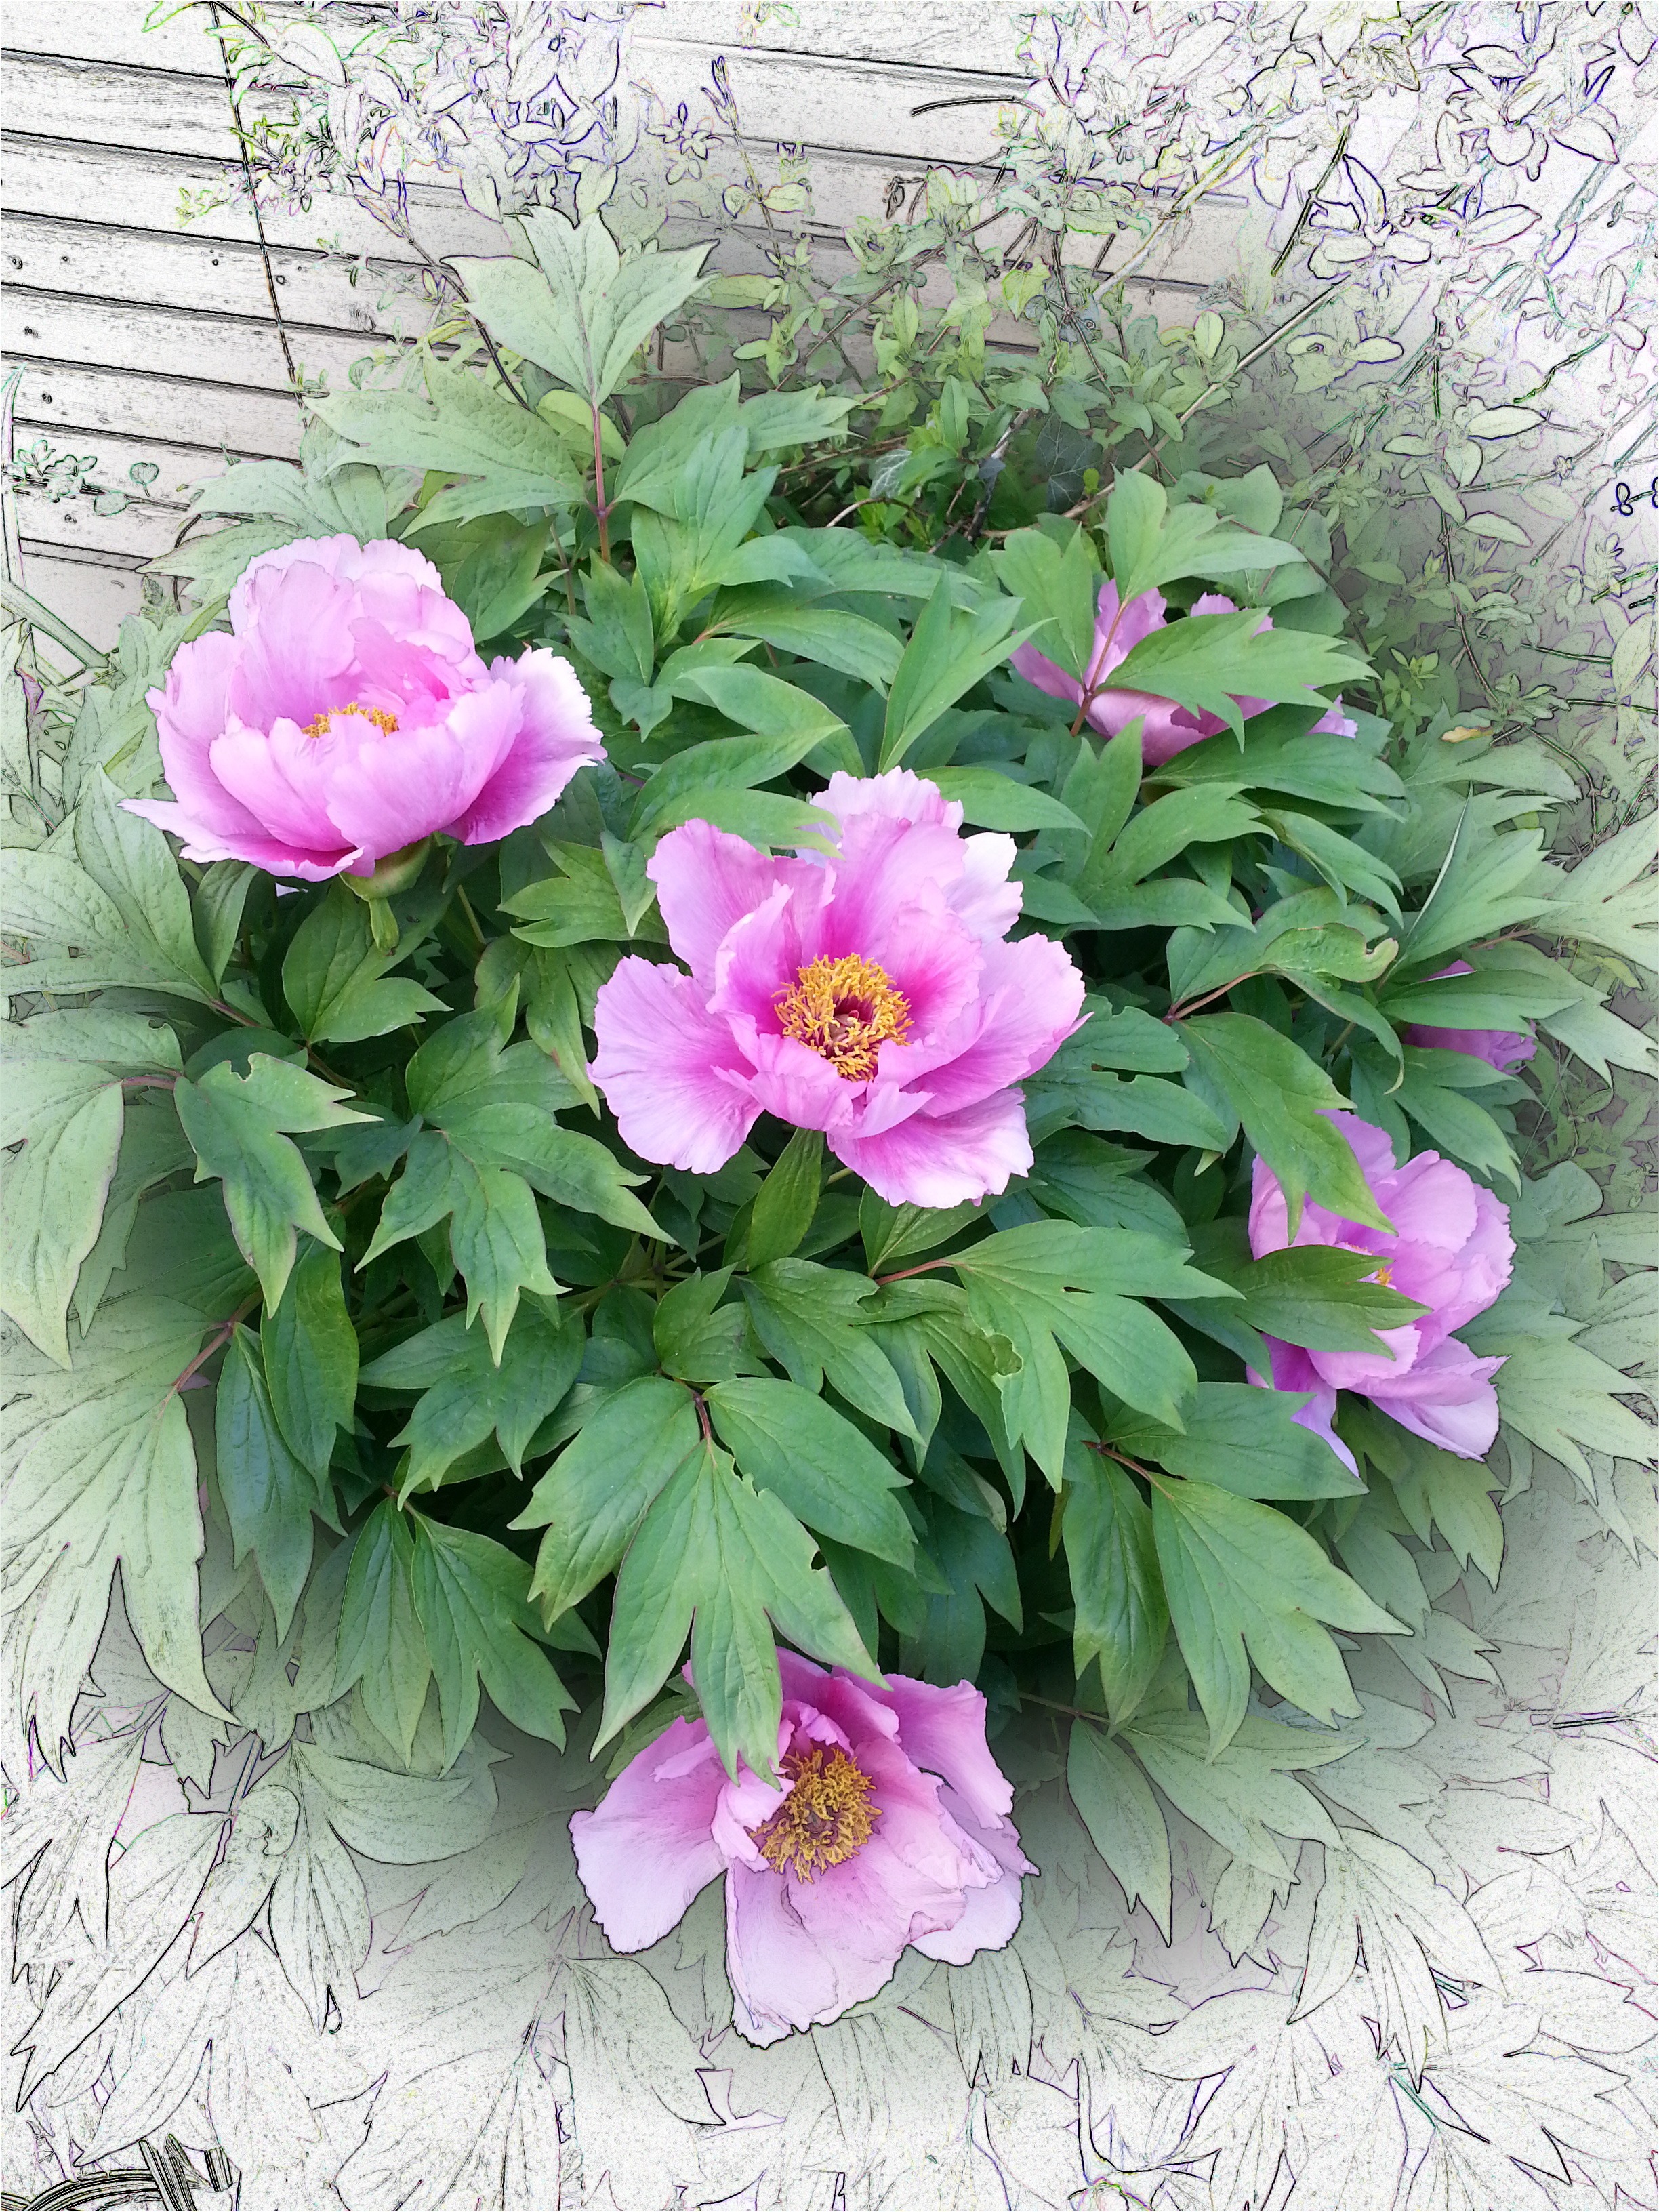
nature, plant, flower, petal, floristry, peony, flowering plant, flower bouquet, cut flowers, pink peony, peony bud, floral design, land plant, flower arranging